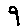
Label: 9